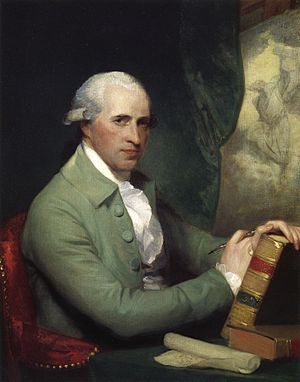
Benjamin West
Benjamin West ved Gilbert Stuart.
Benjamin West var en amerikansk-engelsk maler.